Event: Ecuador Earthquake
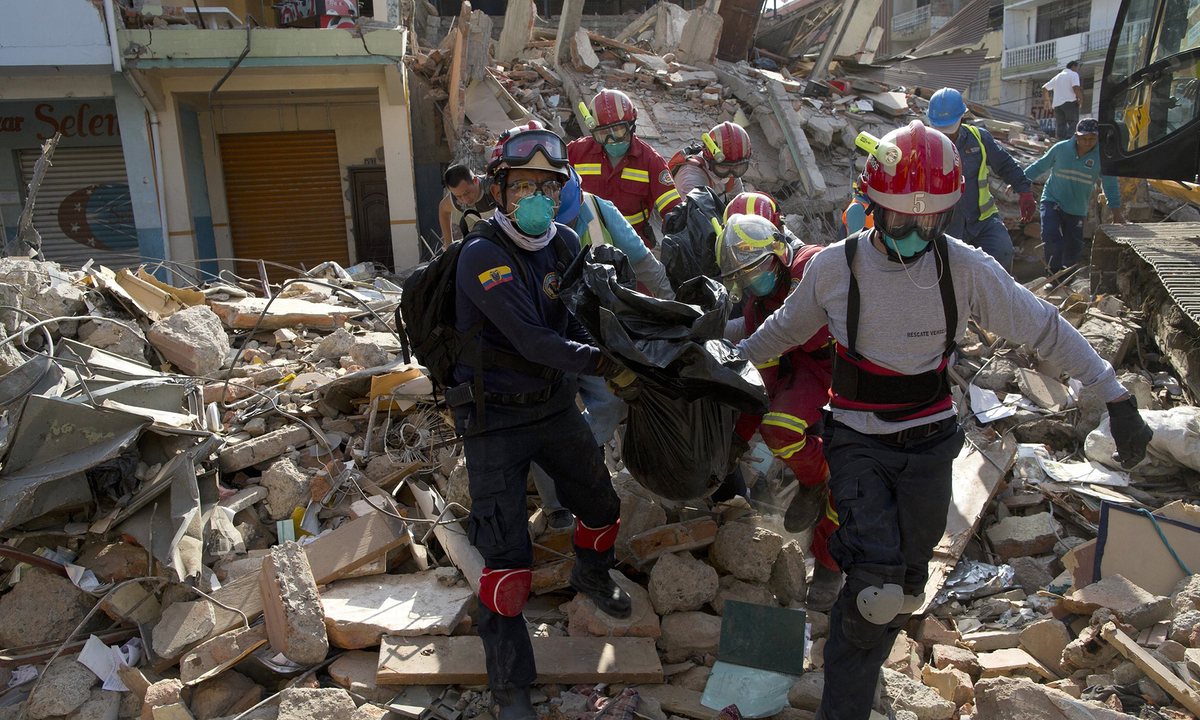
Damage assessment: damage